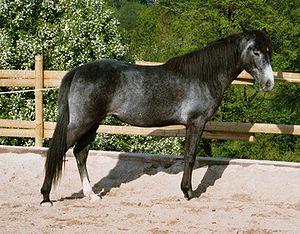
L′Arabe-Barbe est une race de chevaux de selle originaire du Maghreb. Issue du croisement entre l'Arabe et le Barbe, elle présente une origine génétique commune avec ce dernier. La race se constitue à la fin du XIXᵉ siècle, sous l'influence des Français, puis se perpétue localement par elle-même. Le premier stud-book Arabe-Barbe est créé en Algérie en 1948.
La robe désigne la ou les couleurs d'un cheval, dans le domaine de l'hippologie. Les dénominations des robes ainsi que leurs définitions sont liées à leur apparence visuelle, définie par la couleur des poils et des crins qui la composent.
La robe grise du cheval, ou plus exactement le grisonnement du cheval est, dans le domaine de l'hippologie, caractérisé par la décoloration progressive de la robe, généralement foncée, avec laquelle il est né. Le cheval gris naît de couleur foncée et s'éclaircit au fil des années, jusqu'à devenir presque complètement blanc. La quasi-totalité des chevaux gris ont le poil clair, la peau et les yeux très foncés. Il existe plusieurs races de chevaux sélectionnés sur la robe grise, comme le Camarguais et le Lipizzan. La robe, fréquente chez le cheval, est souvent confondue avec le blanc qui lui, est très rare.